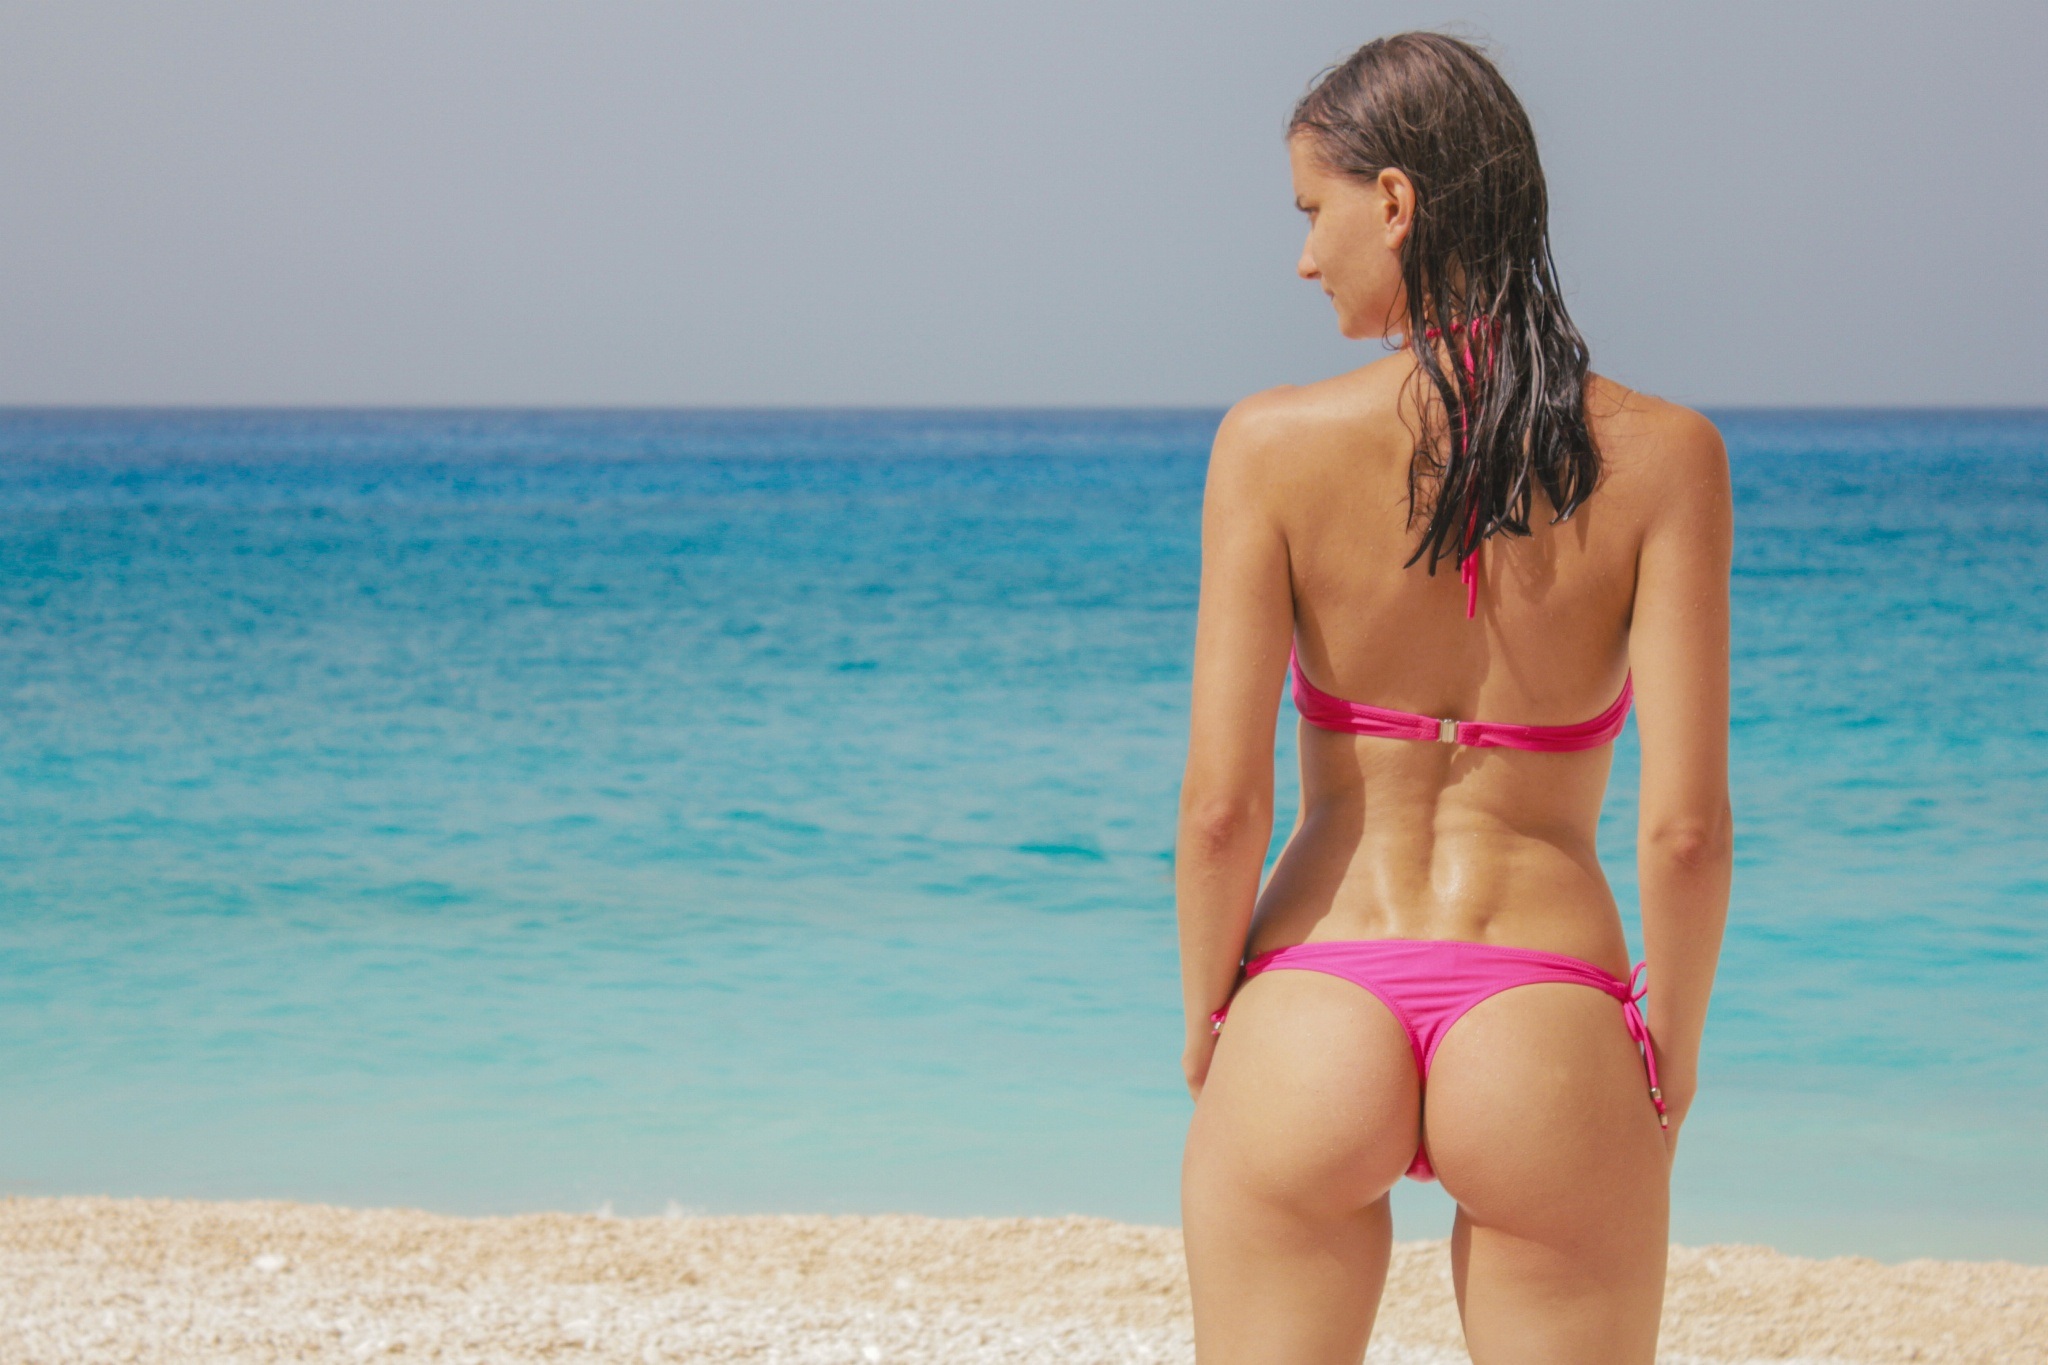
beach, sea, girl, sunshine, woman, summer, vacation, leg, model, holiday, bay, clothing, waterfront, bikini, swimwear, human body, thigh, beauty, greece, young woman, zakynthos, exposure to the sun, abdomen, photo shoot, beautiful beach, human positions, sun tanning, undergarment